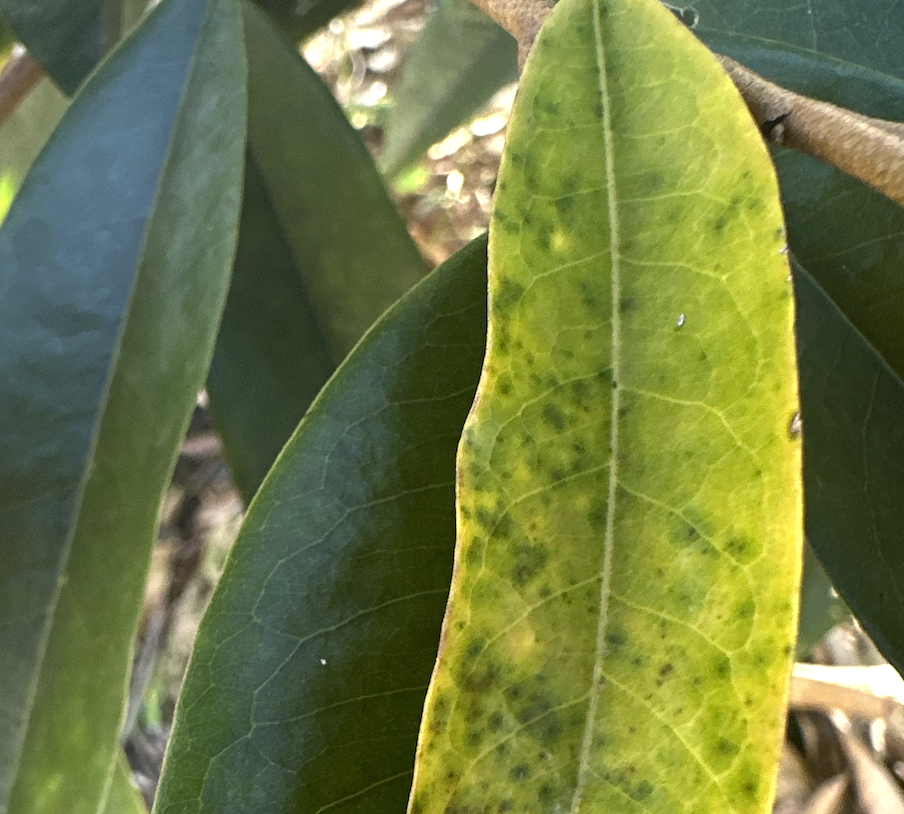
Label: sooty_mold